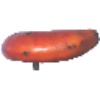
Label: red_banana